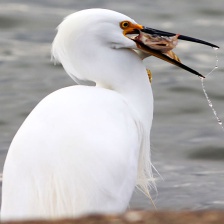
Species: SNOWY EGRET
Scientific name: EGRETTA THULA